United Kingdom constitutional law

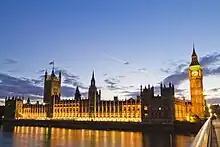
Parliament was recognised as a forum for the King for "common counsel" in Magna Carta, sealing a tradition going back to the Anglo-Saxon Witan.

At the core of the rule of law, in English and British law, has traditionally been the principle of "legality". This means that the state, government, and any person acting under government authority (including a corporation), may only act according to law. In 1765, in "Entick v Carrington" a writer, John Entick, claimed that the King's Chief Messenger, Nathan Carrington, had no legal authority to break into and ransack his home, and remove his papers. Carrington claimed he had authority from the Secretary of State, Lord Halifax who issued a search "warrant", but there was no statute that gave Lord Halifax the authority to issue search warrants. Lord Camden CJ held that the "great end, for which men entered into society, was to secure their property", and that without any authority "every invasion of private property, be it ever so minute, is a trespass." Carrington acted unlawfully and had to pay damages. Today this principle of legality is found throughout the European Convention on Human Rights, which enables infringements of rights as a starting point only if "in accordance with the law". For example, in 1979, in "Malone v Metropolitan Police Commissioner" a man charged with handling stolen goods claimed the police unlawfully tapped his phone, to get evidence. The only related statute, the Post Office Act 1969 Schedule 5, stated there should be no interference in telecommunications unless the Secretary of State issued a warrant, but said nothing explicit about phone tapping. Megarry VC held there was no wrong at common law, and refused to interpret the statute in light of the right to privacy under the European Convention on Human Rights, article 8. On appeal, the European Court of Human Rights concluded the Convention was breached because the statute did not 'indicate with reasonable clarity the scope and manner of exercise of the relevant discretion conferred on the public authorities.' The judgment, however, was overshadowed by the government swiftly passing a new Act to authorise phone tapping with a warrant. By itself, the principle of legality is not enough to alone preserve human rights in the face of ever more intrusive statutory powers of surveillance by corporations or government.